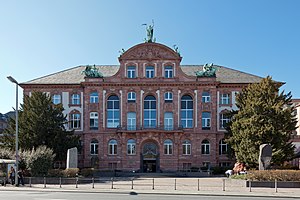
Senckenberg Museum
Senckenberg Museum
Senckenberg Museum er et stort naturhistorisk museum i Frankfurt am Main og et af de vigtigste naturhistoriske museer i Europa.